34th Infantry Division Band

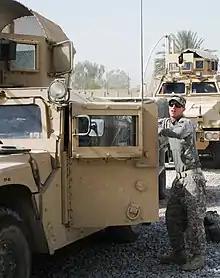
34th ID Band Soldier prepares to convoy at FOB Husiniyah, Iraq.

On 5 April the 34th Infantry Division Band was moved by LST to a desolate beachhead for participation in the Battle of Anzio. With the battle in full swing, the unit acted quickly to dig fortified positions and secure unit equipment.